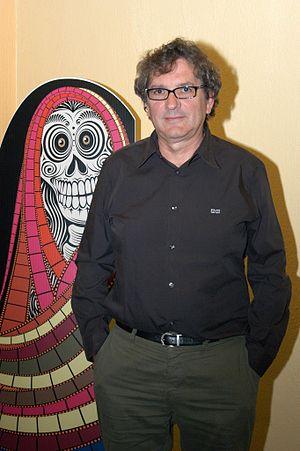
Gerardo Herrero, né le 28 janvier 1953 à Madrid, est un réalisateur et producteur de cinéma espagnol.